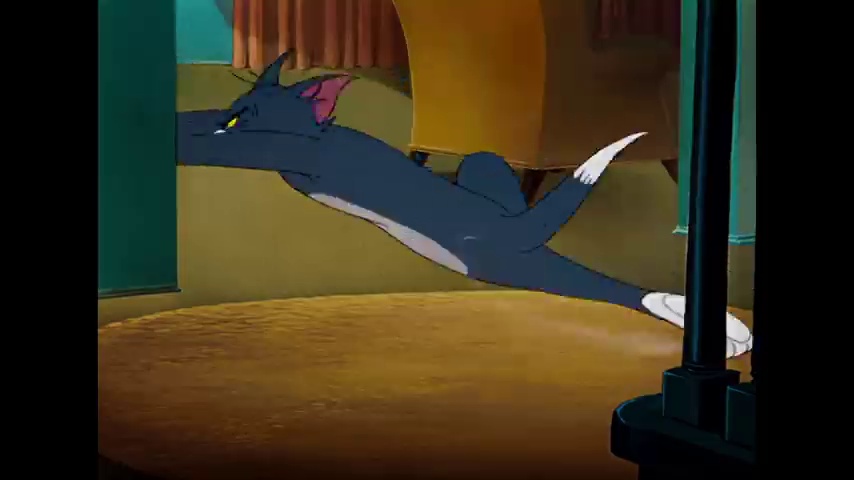
Portrait style: Cartoon Portrait